Orašac Assembly

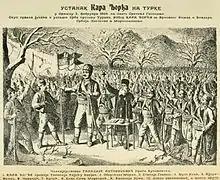
Illustration of the assembly from "Život i dela Kara Đorđa" (1903).

The Orašac Assembly was the gathering of 300 Serbian chiefs and rebels on (Presentation of Jesus) at Orašac, a village near Aranđelovac, following the "Slaughter of the Knezes" which saw 70 notable Serbs murdered by the renegade Janissaries (the Dahije) in January which prompted the Serbs to rise up against the tyranny (known in historiography as the "Uprising against the Dahije"), resulting in the First Serbian Uprising against the Ottoman Empire. Karađorđe was appointed leader of the Serbian rebels after they all raised their "three fingers in the air" and thereby swore oath. The site of the assembly, Marićevića jaruga, is today a memorial complex.